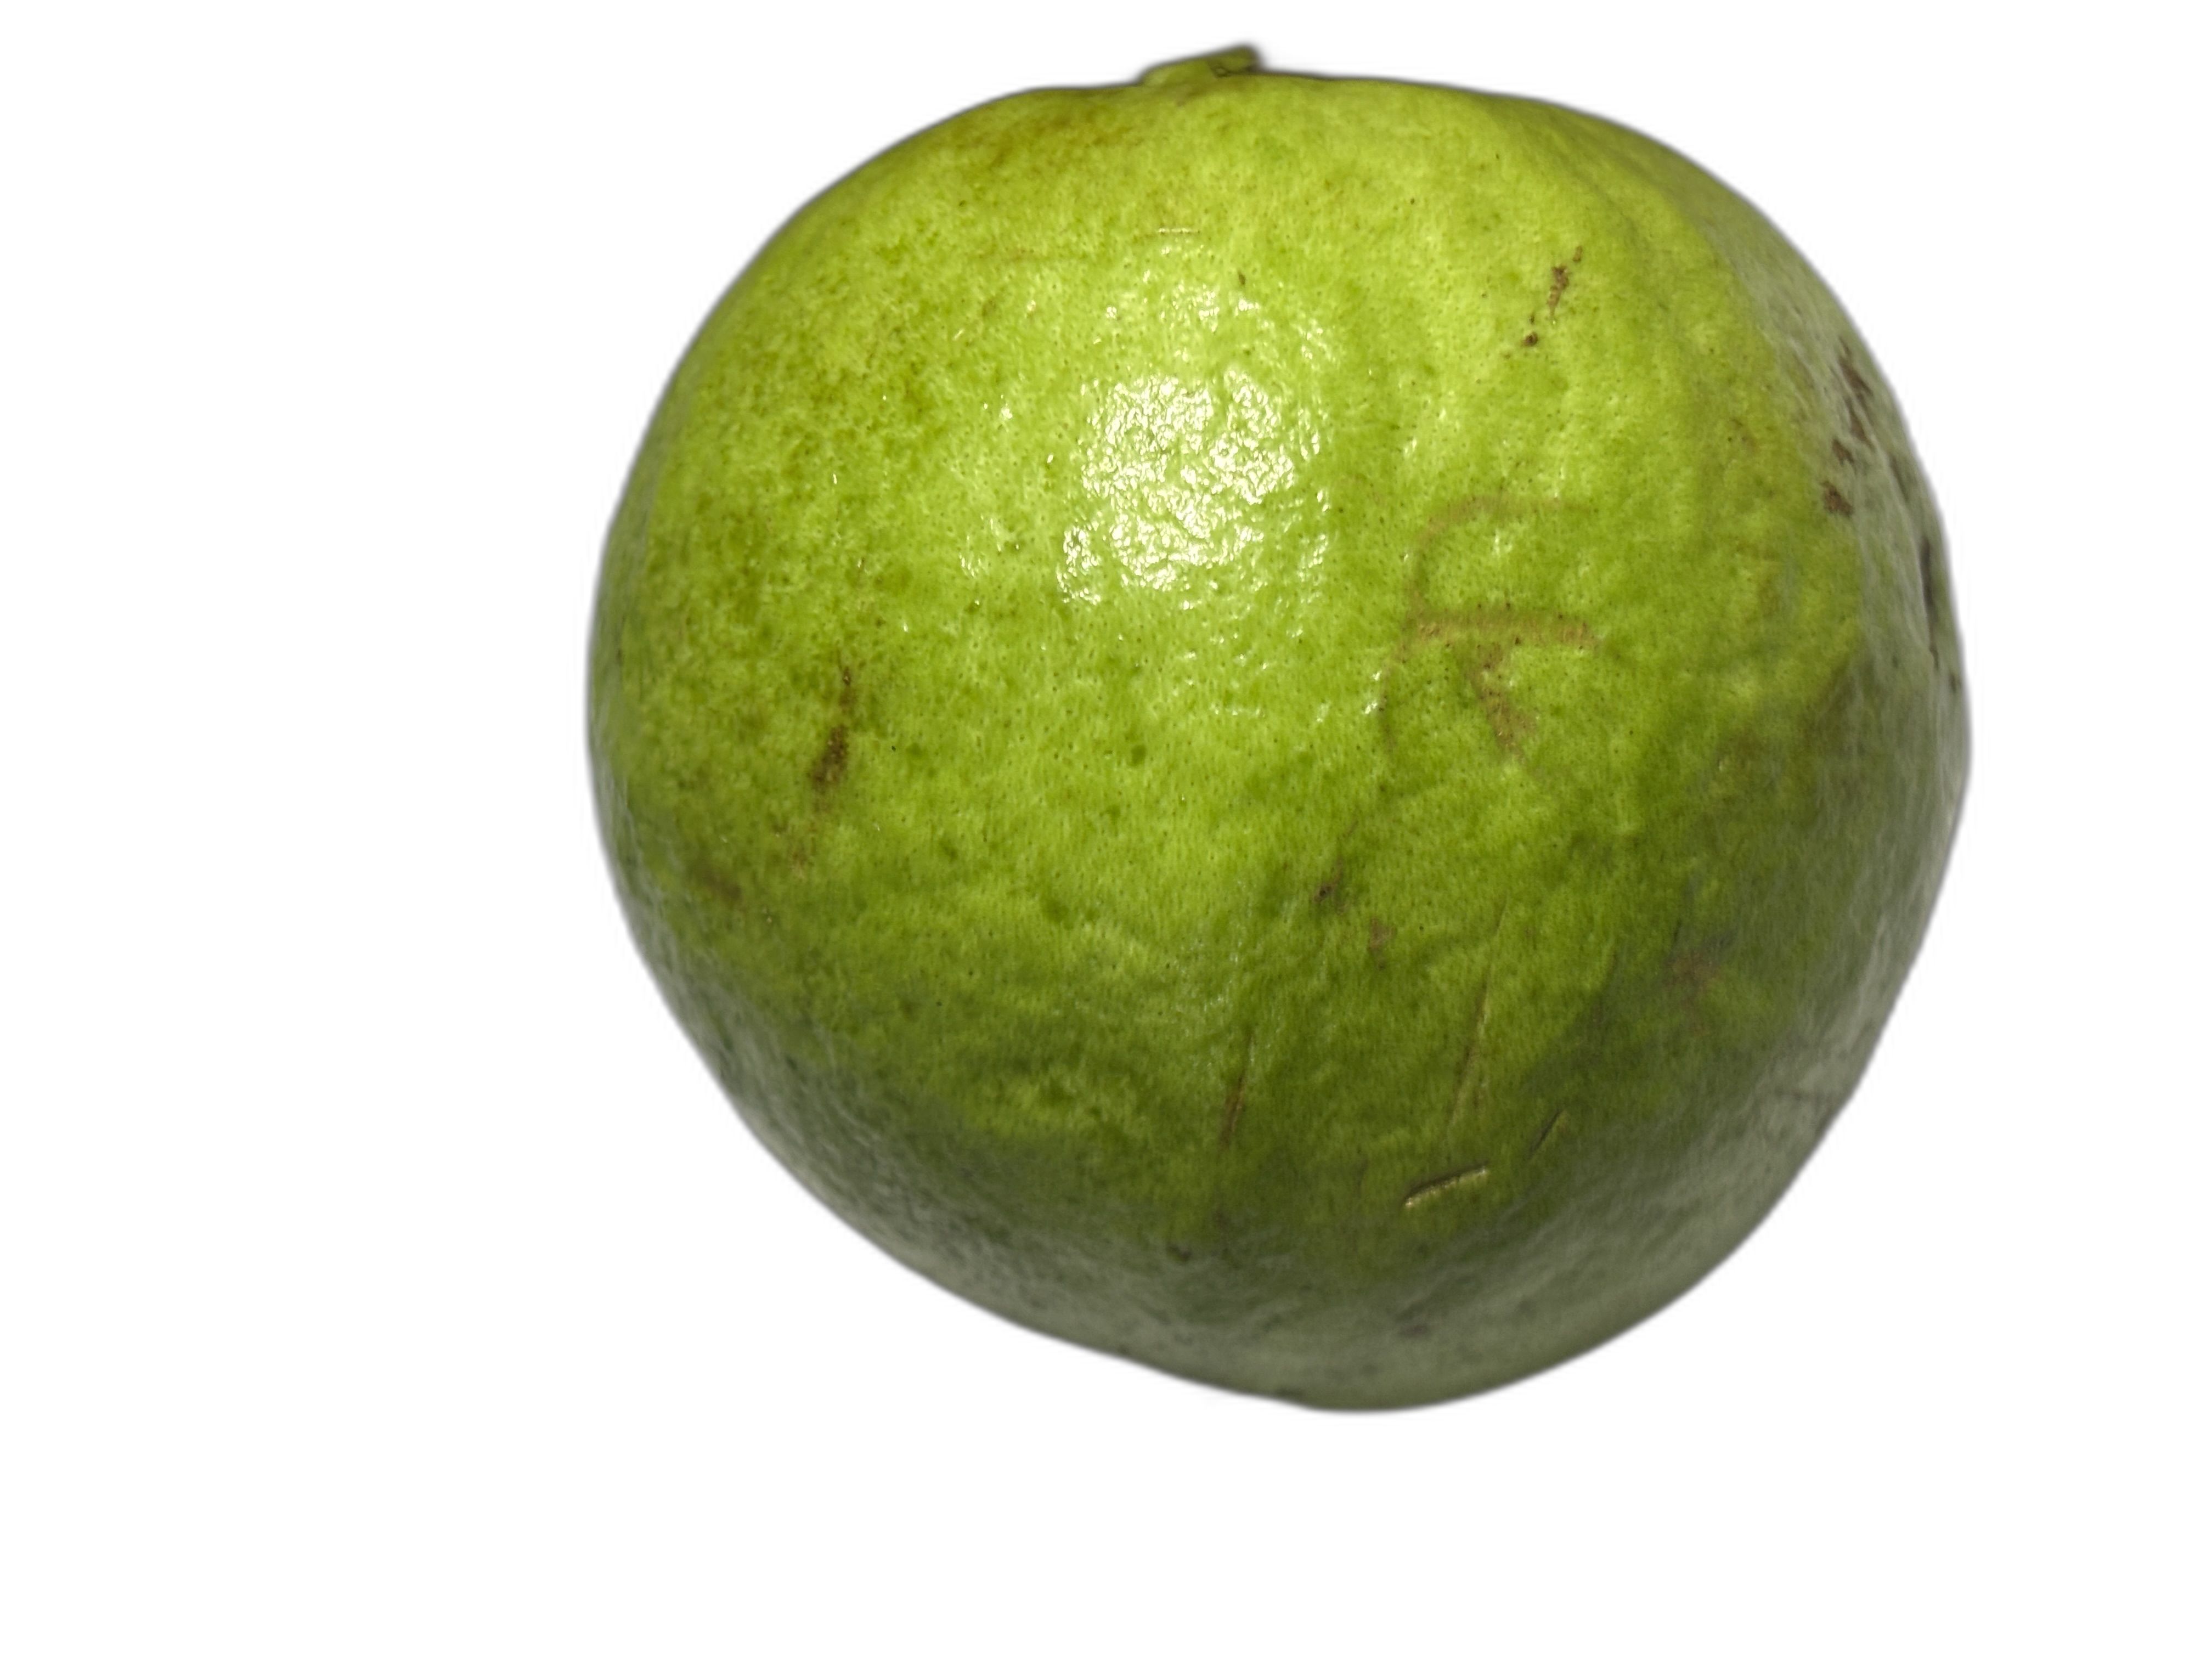
Plant part: fruit
Disease: Healthy